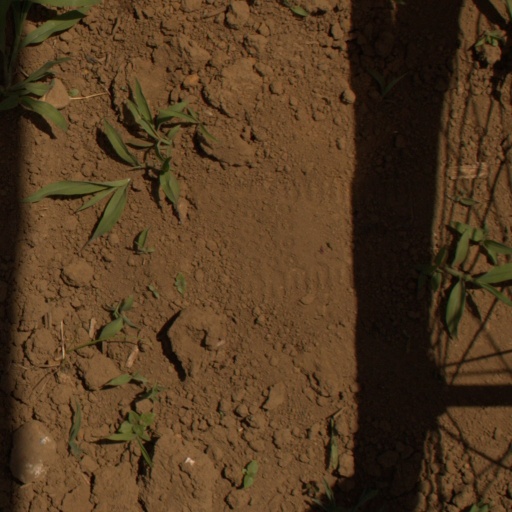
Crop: Jerusalem artichoke